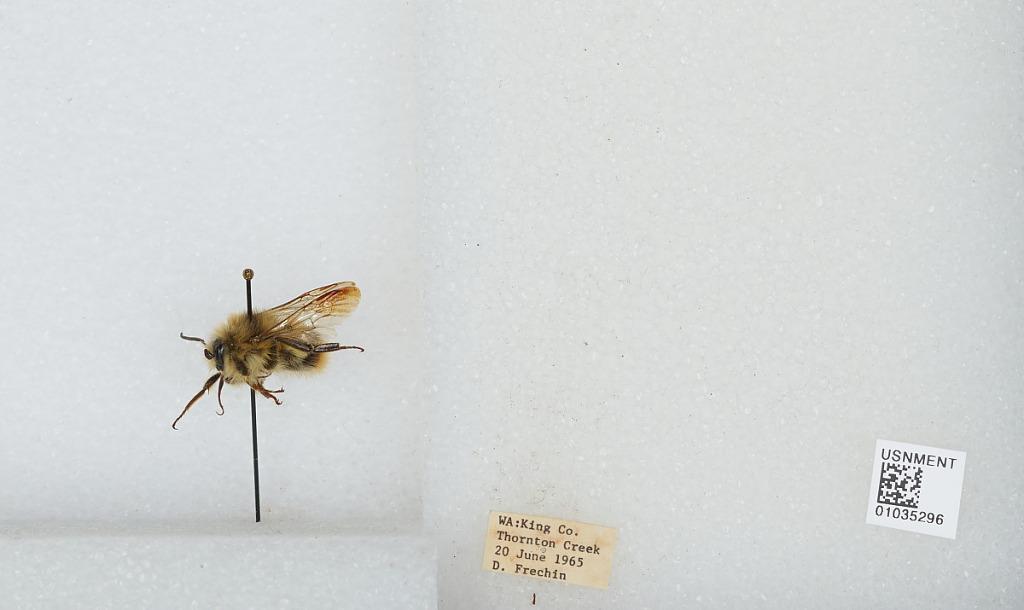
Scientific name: Bombus (Pyrobombus) mixtus Cresson
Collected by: D. Frechin
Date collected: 1965-6-20
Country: United States
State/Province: Washington
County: King
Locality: Thornton Creek
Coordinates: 47.7031, -122.309